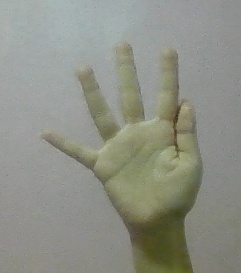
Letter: sheen